Naval history of World War II

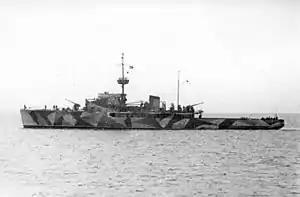
, the most effective Romanian Navy warship of the Second World War

The small but modern Dutch fleet had as its primary mission the defence of the oil-rich Dutch East Indies. The Netherlands, Britain and the United States tried to defend the colony from the Japanese as it moved south in late 1941 in search of Dutch oil. The Dutch had five cruisers, eight destroyers, 24 submarines, and smaller vessels, along with 50 obsolete aircraft. Most of the forces were lost to Japanese air or sea attacks, with the survivors merged into the British Eastern Fleet. The Dutch navy had suffered from years of underfunding and came ill-prepared to face an enemy with far more and far heavier ships with better weapons, including the Long Lance-torpedo, with which the cruiser sank the light cruiser .